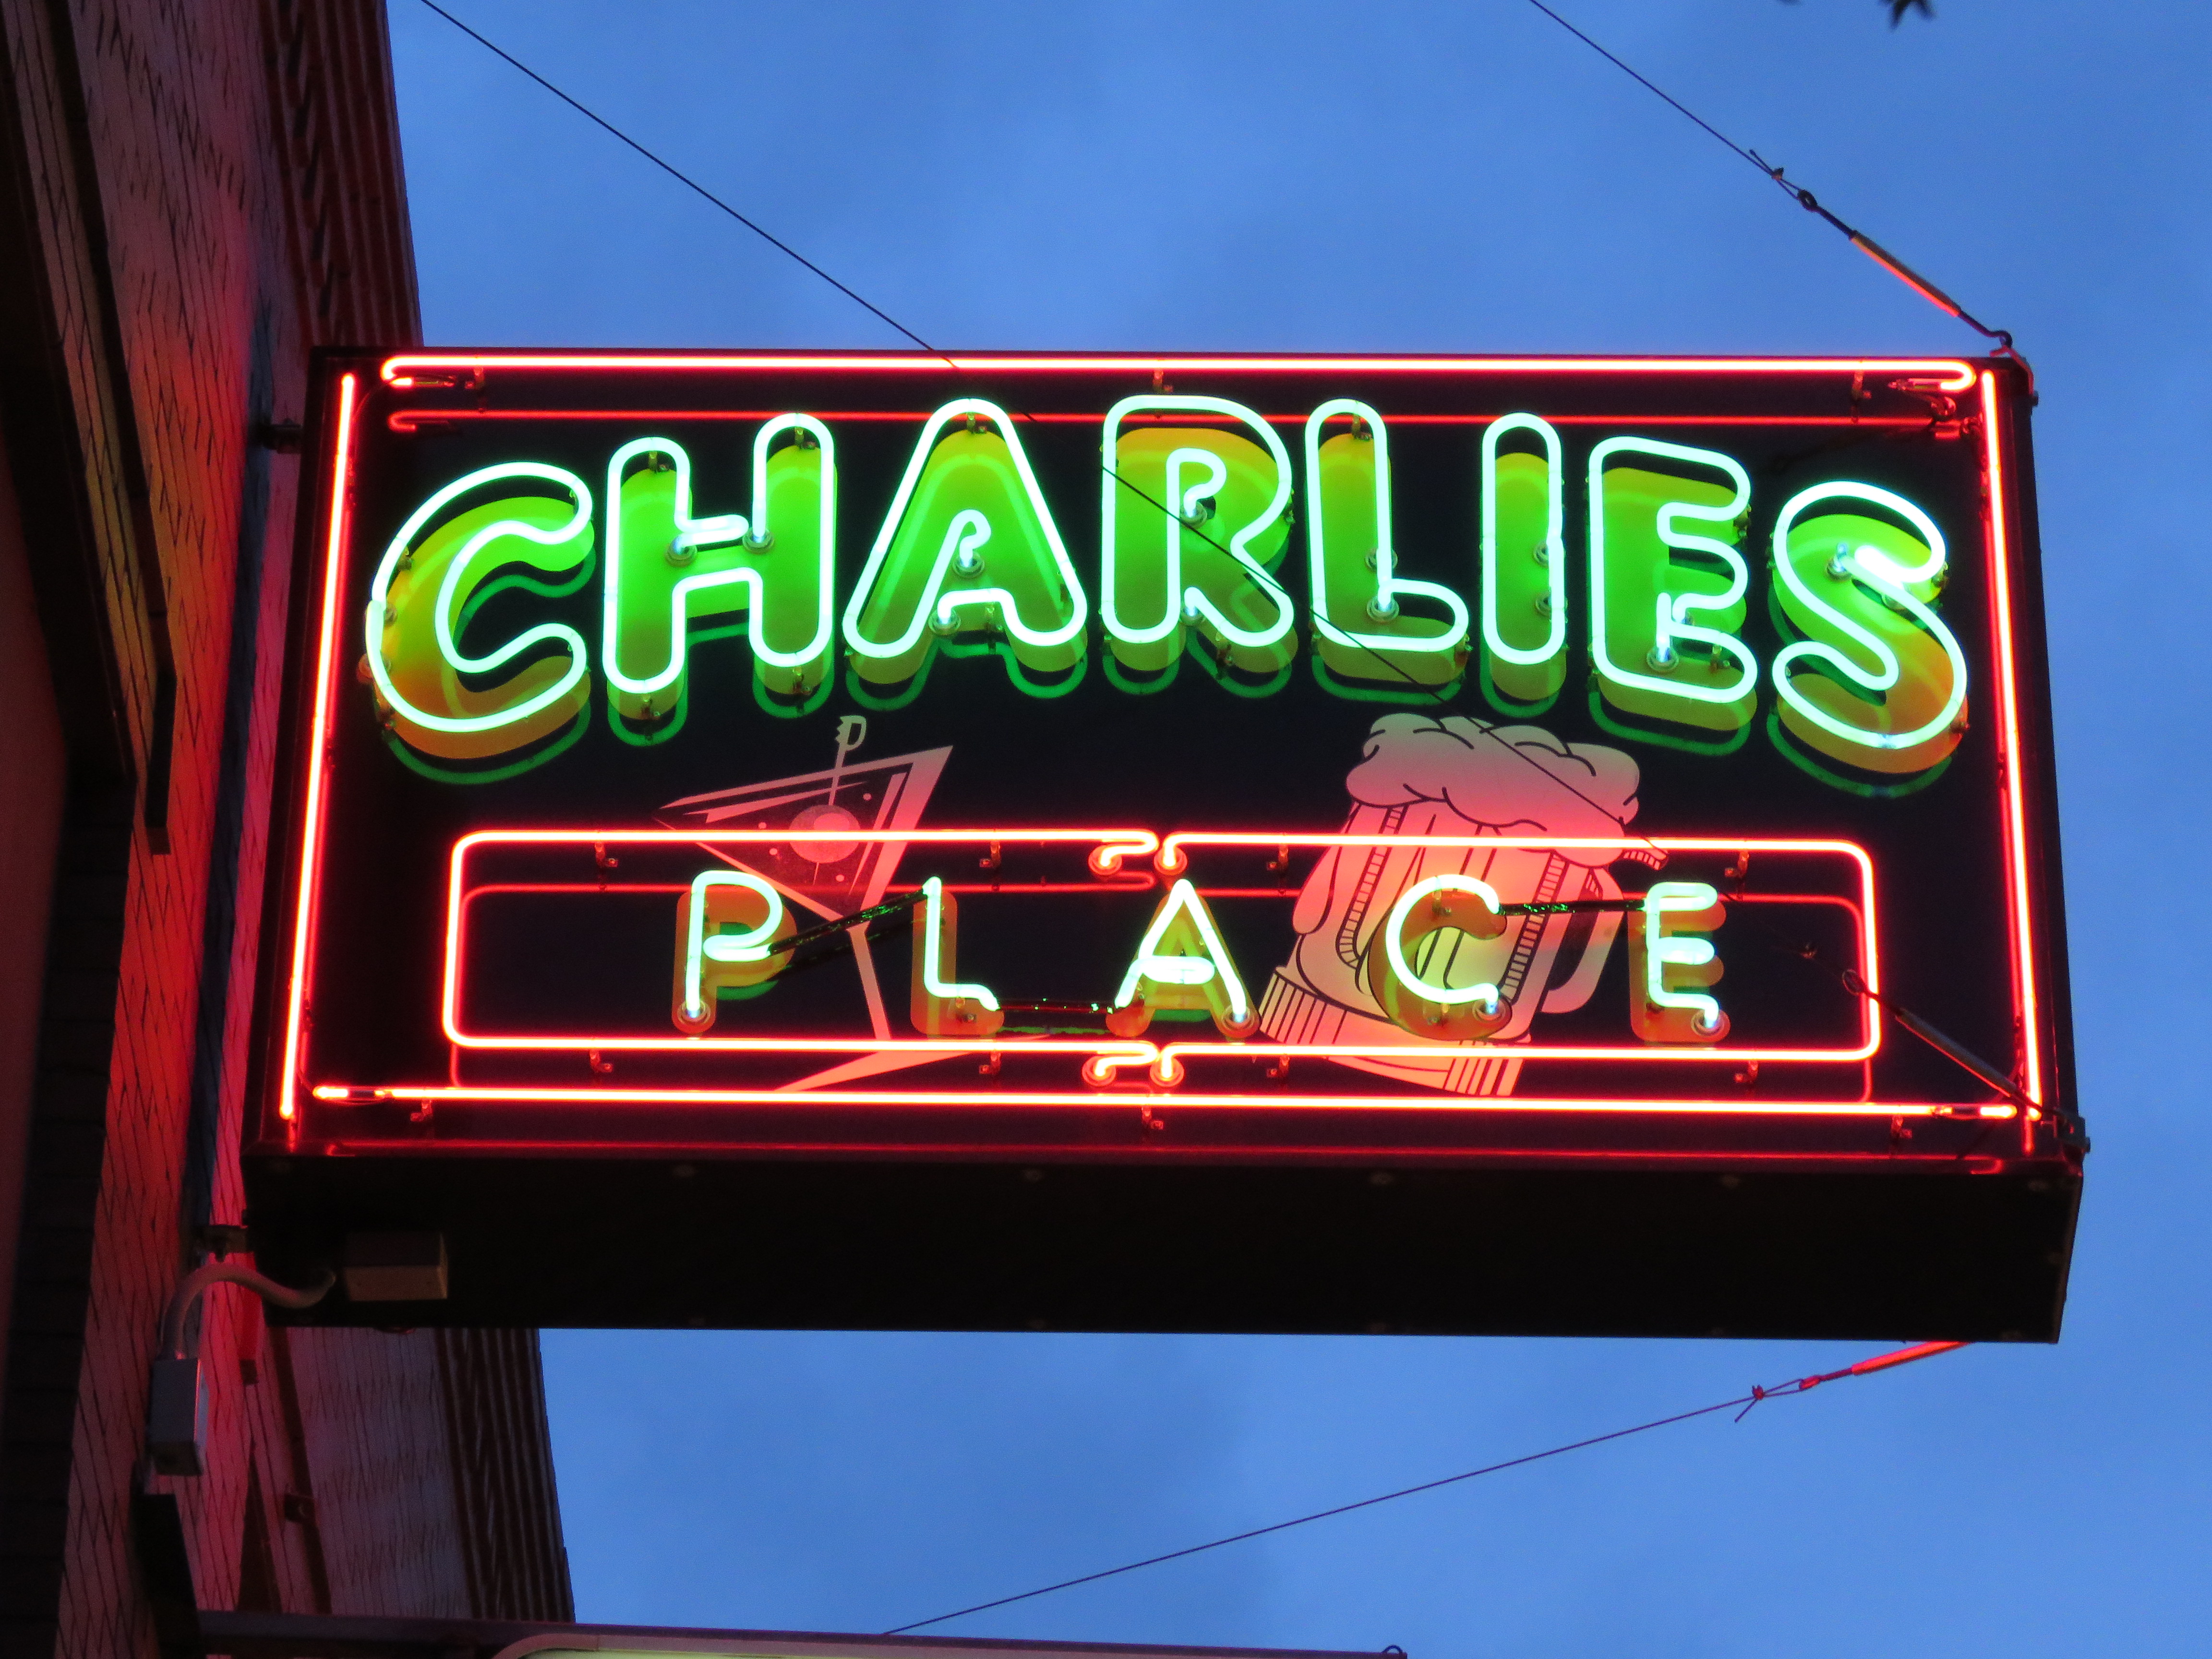
neon, sign, business, marque, bar, grill, restaurant, alcohol, beer, wine, red, green, hangout, club, neon sign, electronic signage, signage, technology, Visual effect lighting